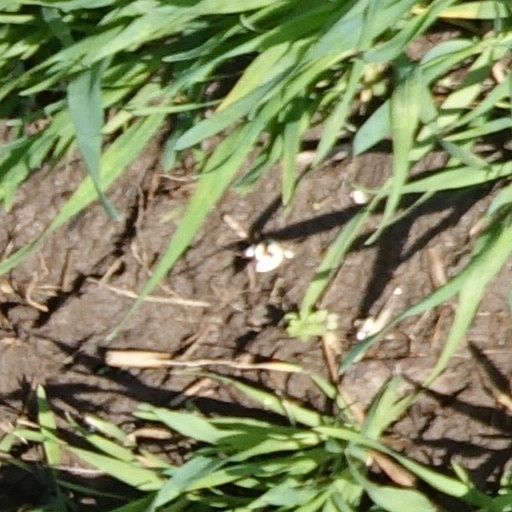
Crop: wheat